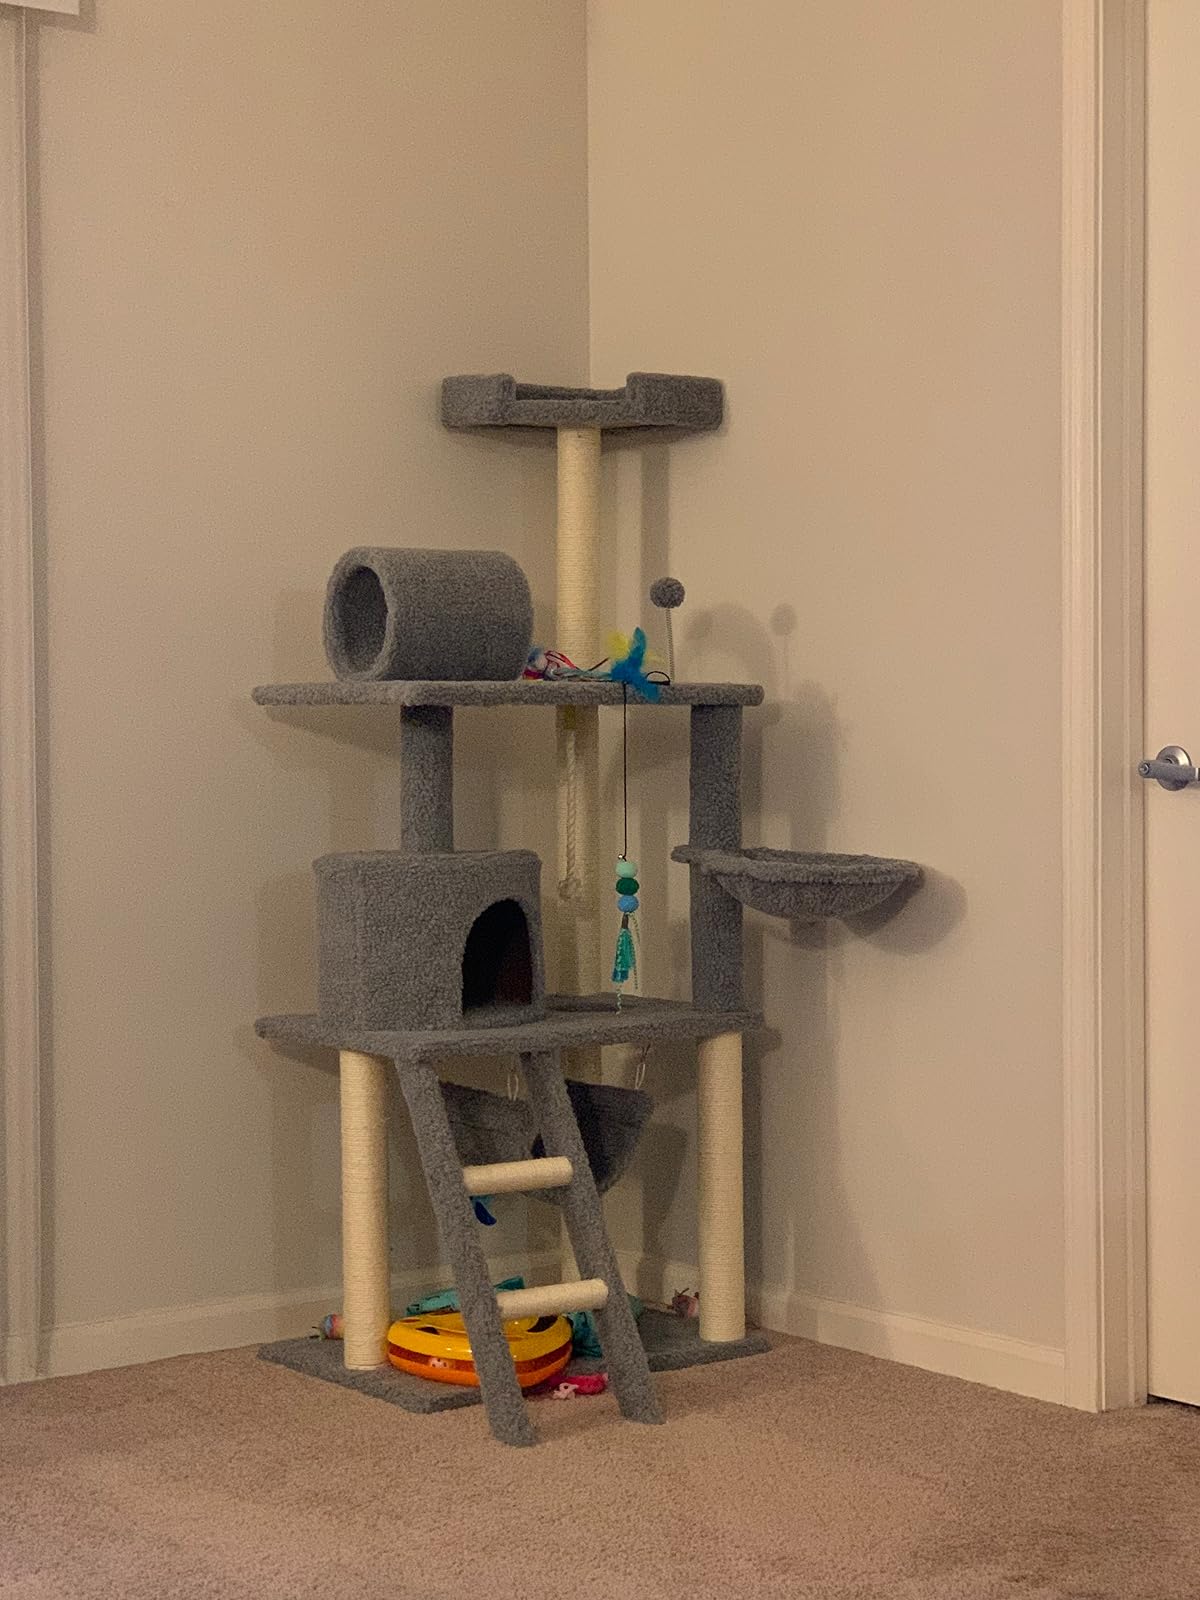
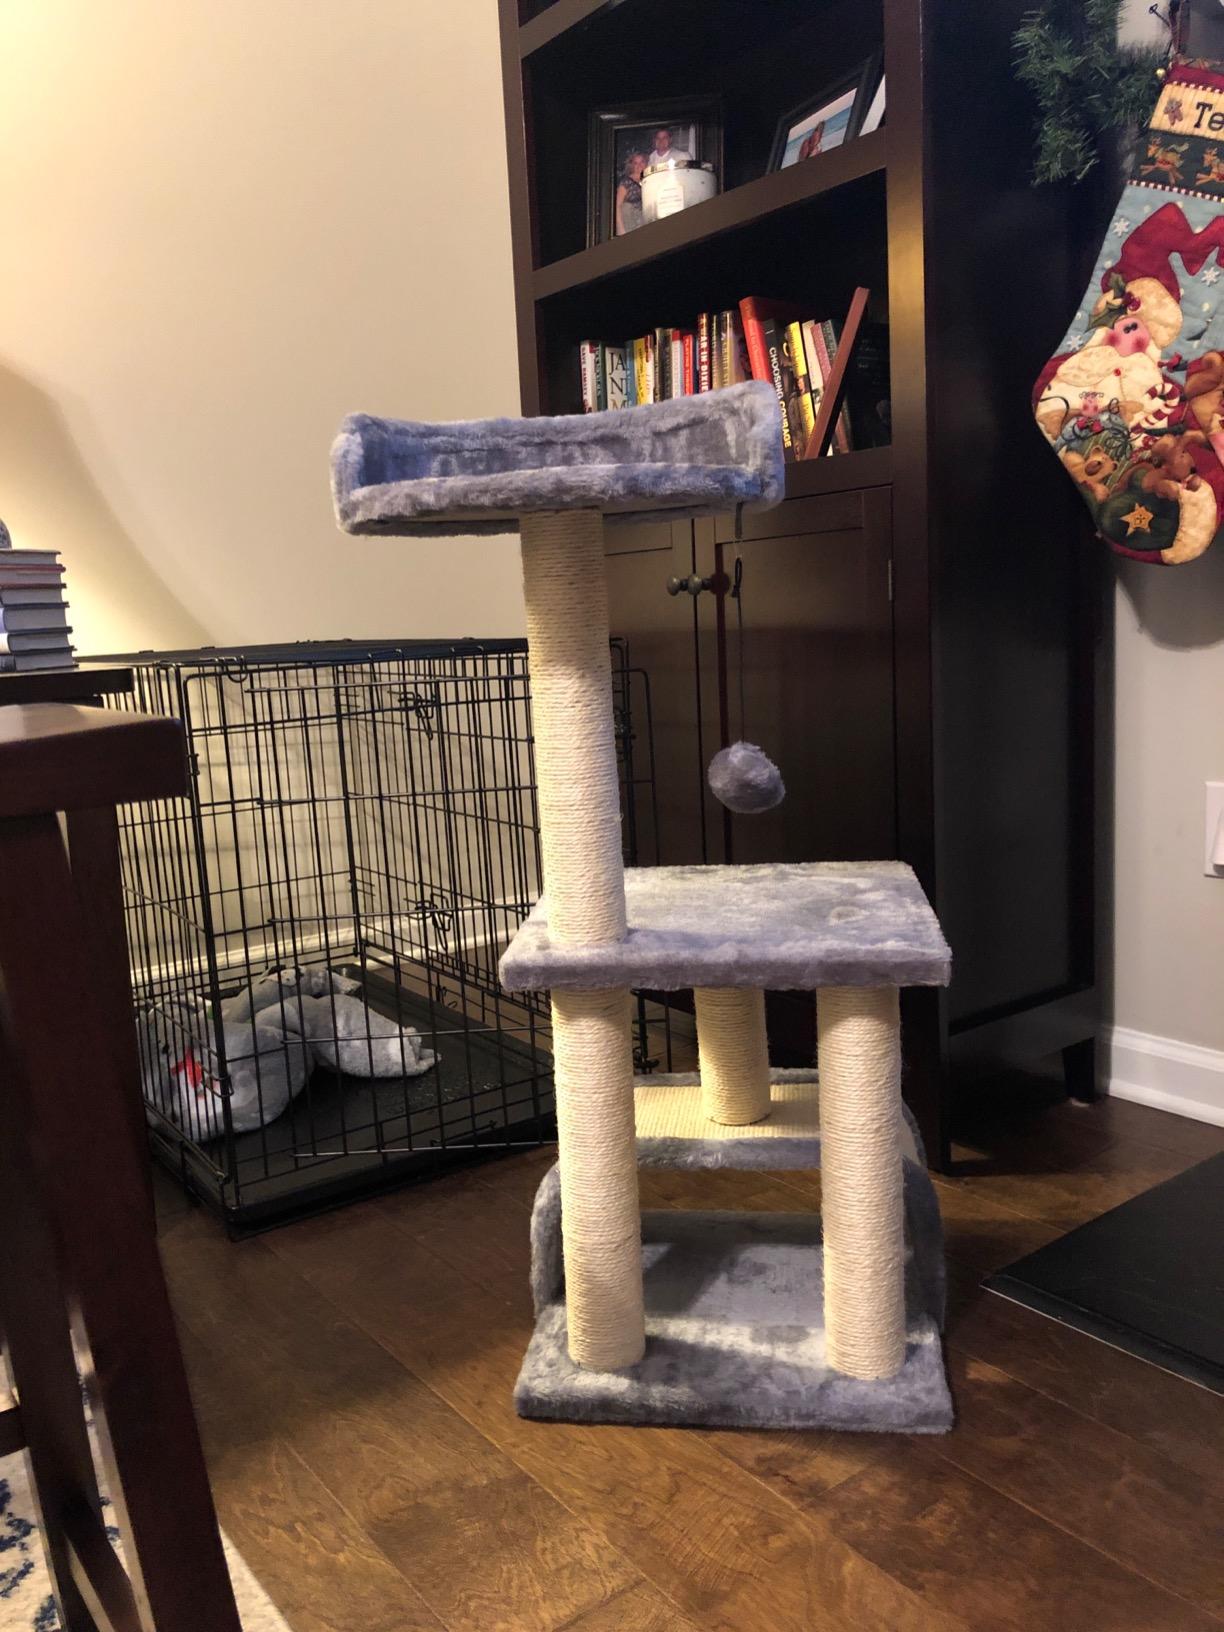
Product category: items_cat tree
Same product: no